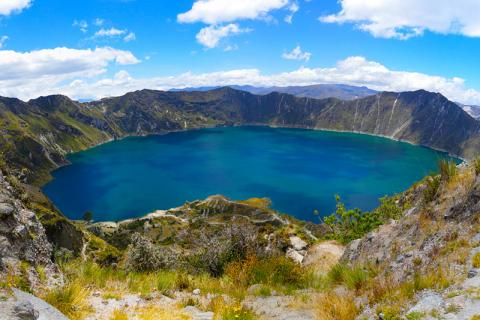
Fire: no
Smoke: no